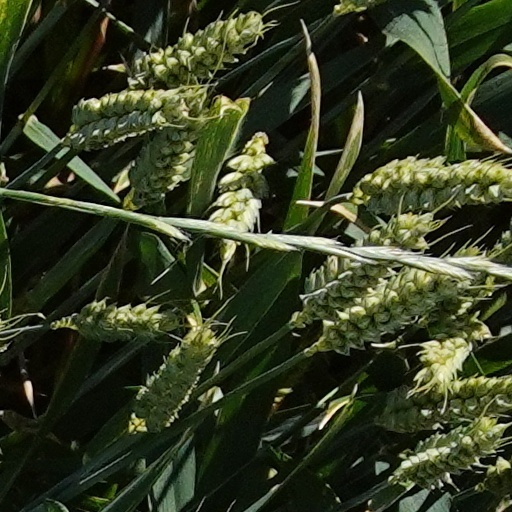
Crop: wheat